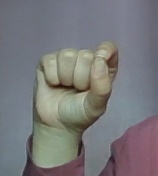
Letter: fa